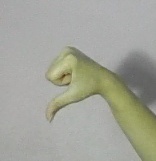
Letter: waw